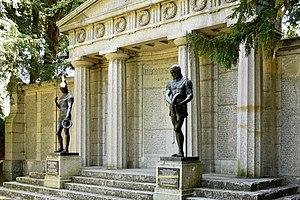
Monument aux morts de Saint-Quentin
Wilhelm Wandschneider, né le 6 juin 1866 et mort le 23 septembre 1942 à Plau am See est un sculpteur allemand.